Muhammad Mayyara

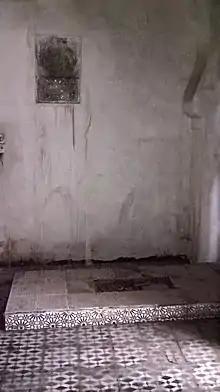
Mayyara's tomb in Fes

Abu Abd Allah Mahamad ibn Ahmad Mayyara (1591–1662) was a jurist and theologian from Fes, one of the most reputable scholars of his time. He is the author of a commentary on the "Tuhfa" by Ibn Asim, a commentary on "Al-Musrhid al mumin" by his teacher Ibn Ashir and "Sharh al-Shaykh Mayyara li-Lamiyya al-Zaqqaq", a commentary on al-Zaqqaq's Lamiyya. Mayyara's "Nazm al-la'ali wa-l-durar" contains a fahrasa and hence biographical information about himself.